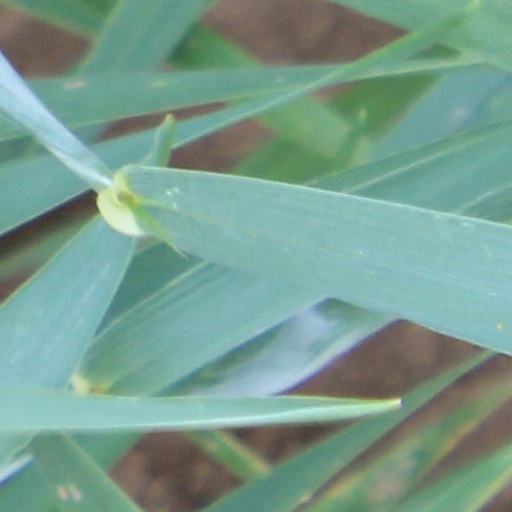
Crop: wheat